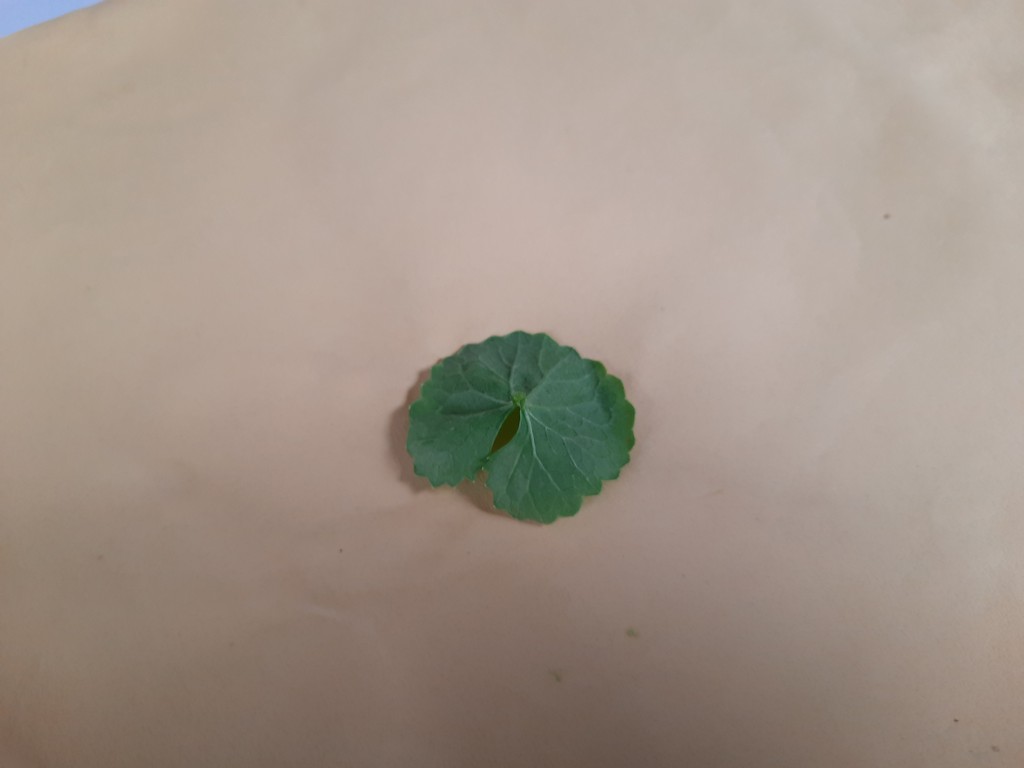
Label: Healthy